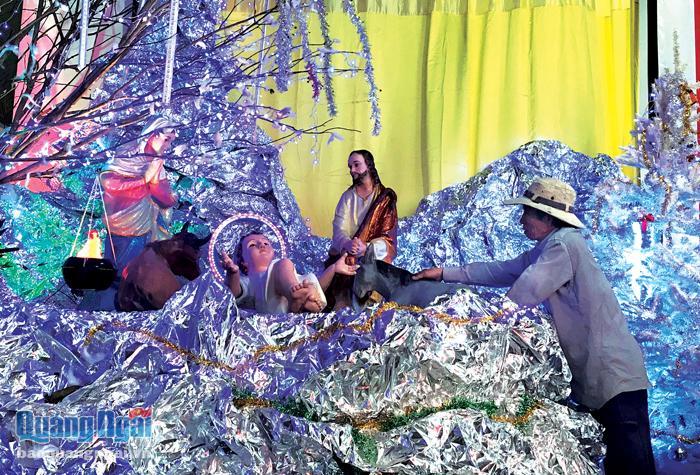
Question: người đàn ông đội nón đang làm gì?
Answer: đang đặt các bức tượng